List of Scotland ODI cricketers

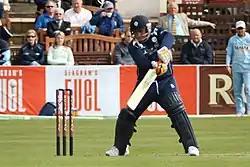
Ryan Watson plays through backward point against India at Glasgow's Titwood ground on 16 August 2007.

Since Scotland's first One Day International (ODI) in 1999, 86 players have represented the team. A One Day International (ODI) is an international cricket match between two representative teams, each having ODI status, as determined by the International Cricket Council (ICC). An ODI differs from Test matches in that the number of overs per team is limited, and that each team has only one innings. The list is arranged in the order in which each player won his first ODI cap. Where more than one player won his first ODI cap in the same match, those players are listed alphabetically by surname. Scotland played their first ODI matches at the 1999 Cricket World Cup. Since 1 January 2006, Scotland has had official ODI status, meaning that any one-day match it plays after that date against the Test-playing nations, or against another side with ODI status, is an official ODI. The ICC currently grants temporary ODI status to associate (non-Test) nations for four-year cycles based on performances at World Cup qualification events. Scotland retains official ODI status at least until the end of the 2018 Cricket World Cup Qualifier.